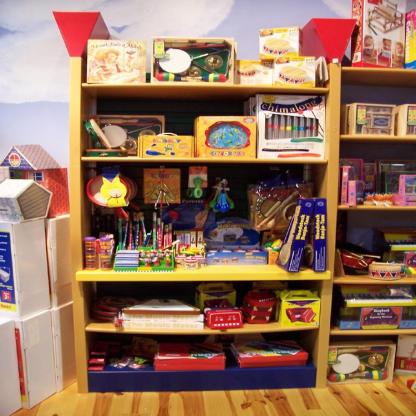
Scene: Indoor